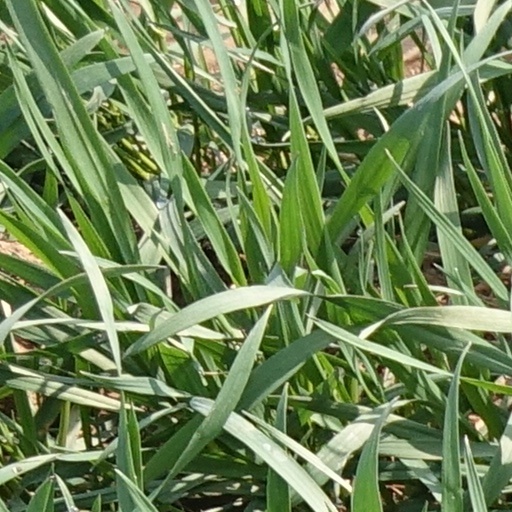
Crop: wheat